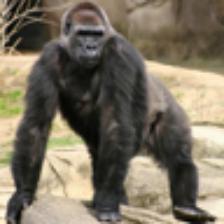
Label: NonHuman